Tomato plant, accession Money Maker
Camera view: bottom (45 deg); turntable rotation: 60 degrees
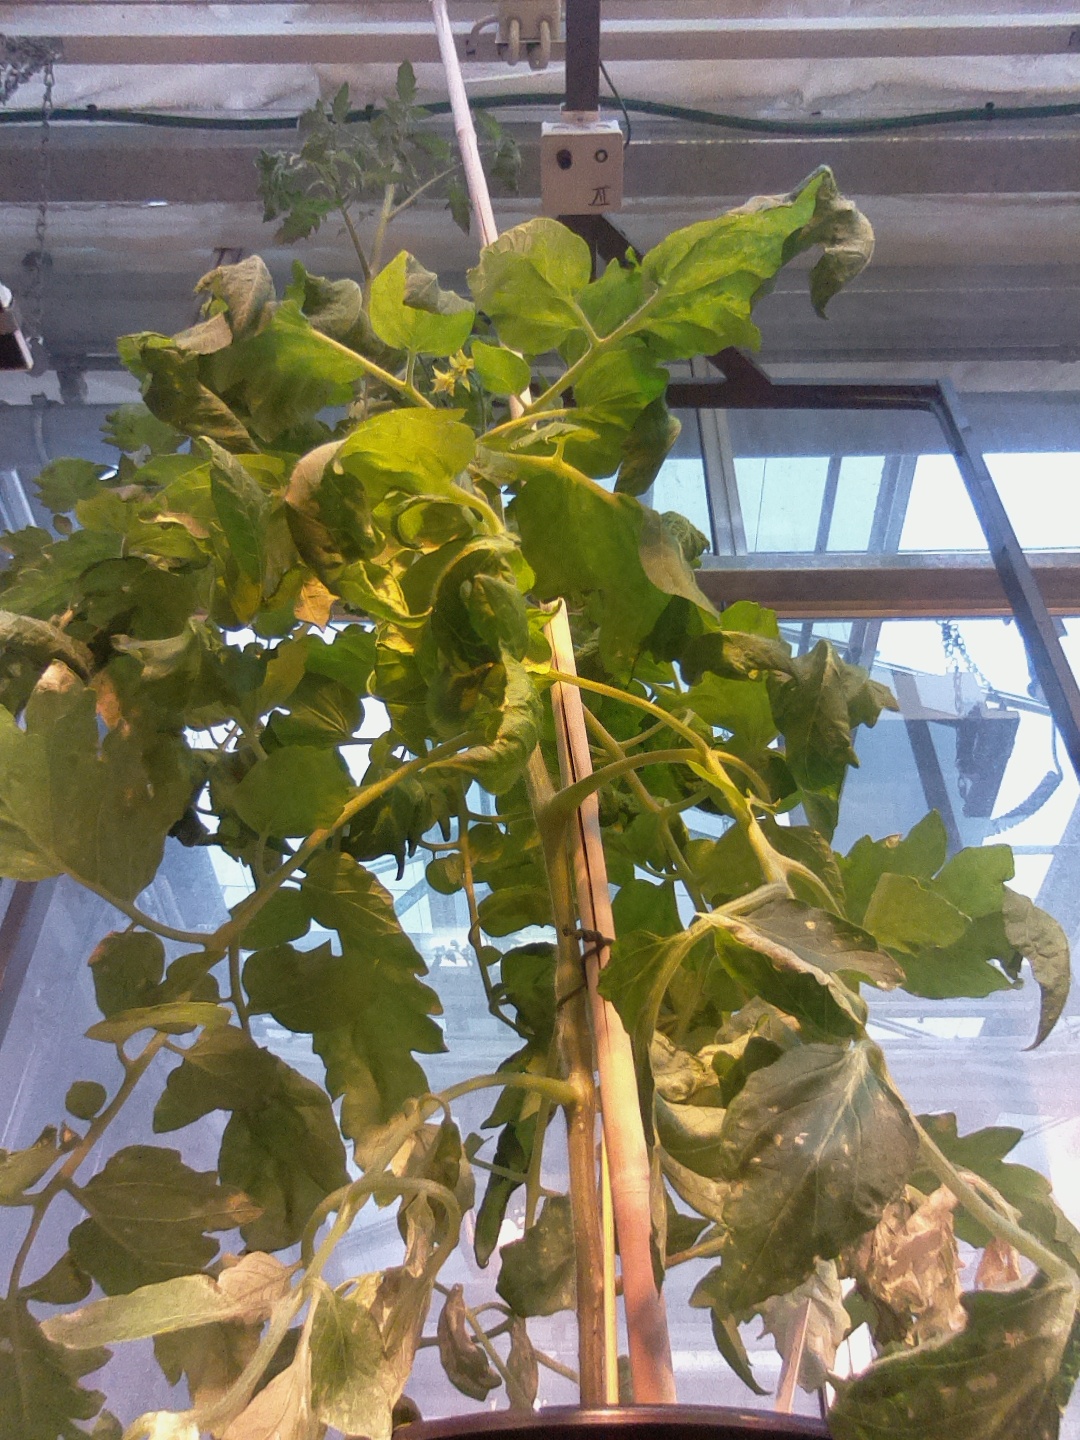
BBCH growth stage 70: Fruits at the main stem or branches visibles